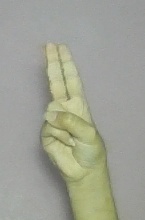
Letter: taa